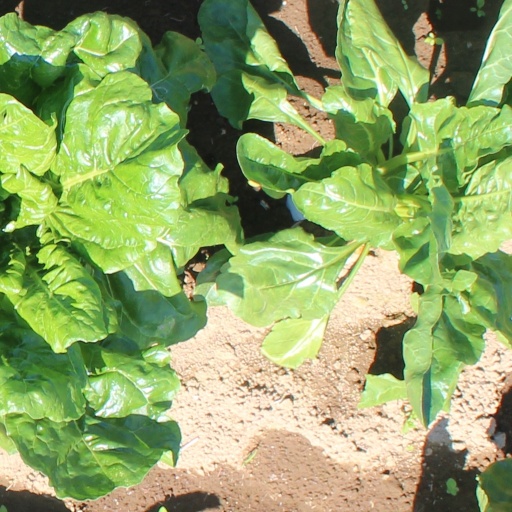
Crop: sugar beet